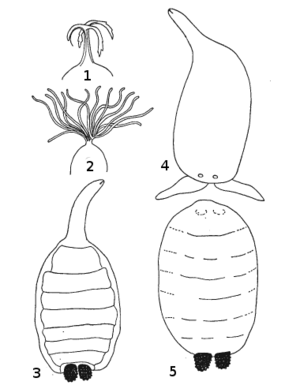
Étapes immatures d'un Conopidae, 1
Les Conopidae sont une famille de mouches de formes, tailles et couleurs variées, appartenant à l'ordre des diptères et comprenant 808 espèces. Elles se rencontrent sur la totalité des terres émergées excepté l'Antarctique et les îles du Pacifique. 85 espèces sont présentes en Europe, dont 60 en France. L'éthologie d'une grande partie de ces espèces est inconnue ; pour celles dont elle a été étudiée, la larve est obligatoirement endoparasite d'autres insectes, en particulier les hyménoptères pollinisateurs.